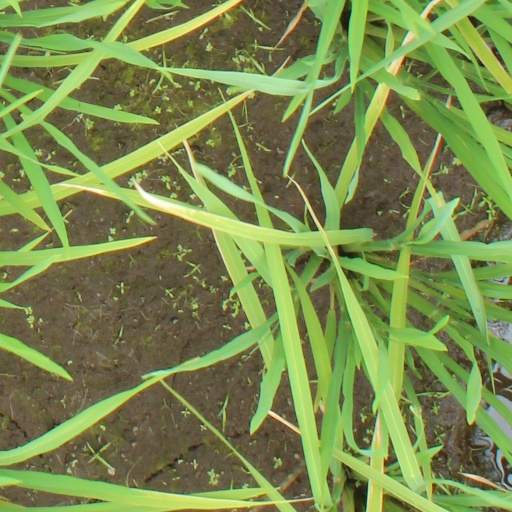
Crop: rice